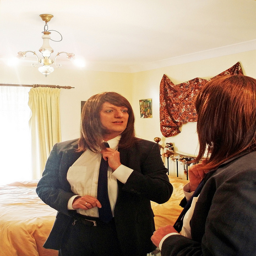
A woman standing in front of a mirror wearing a tie.
A young woman looking in the mirror to straighten her tie.
A woman dressed in a button up white shirt, suit and necktie.
a woman in a suit and tie in a bedroom
A woman straightens her tie in the bedroom.